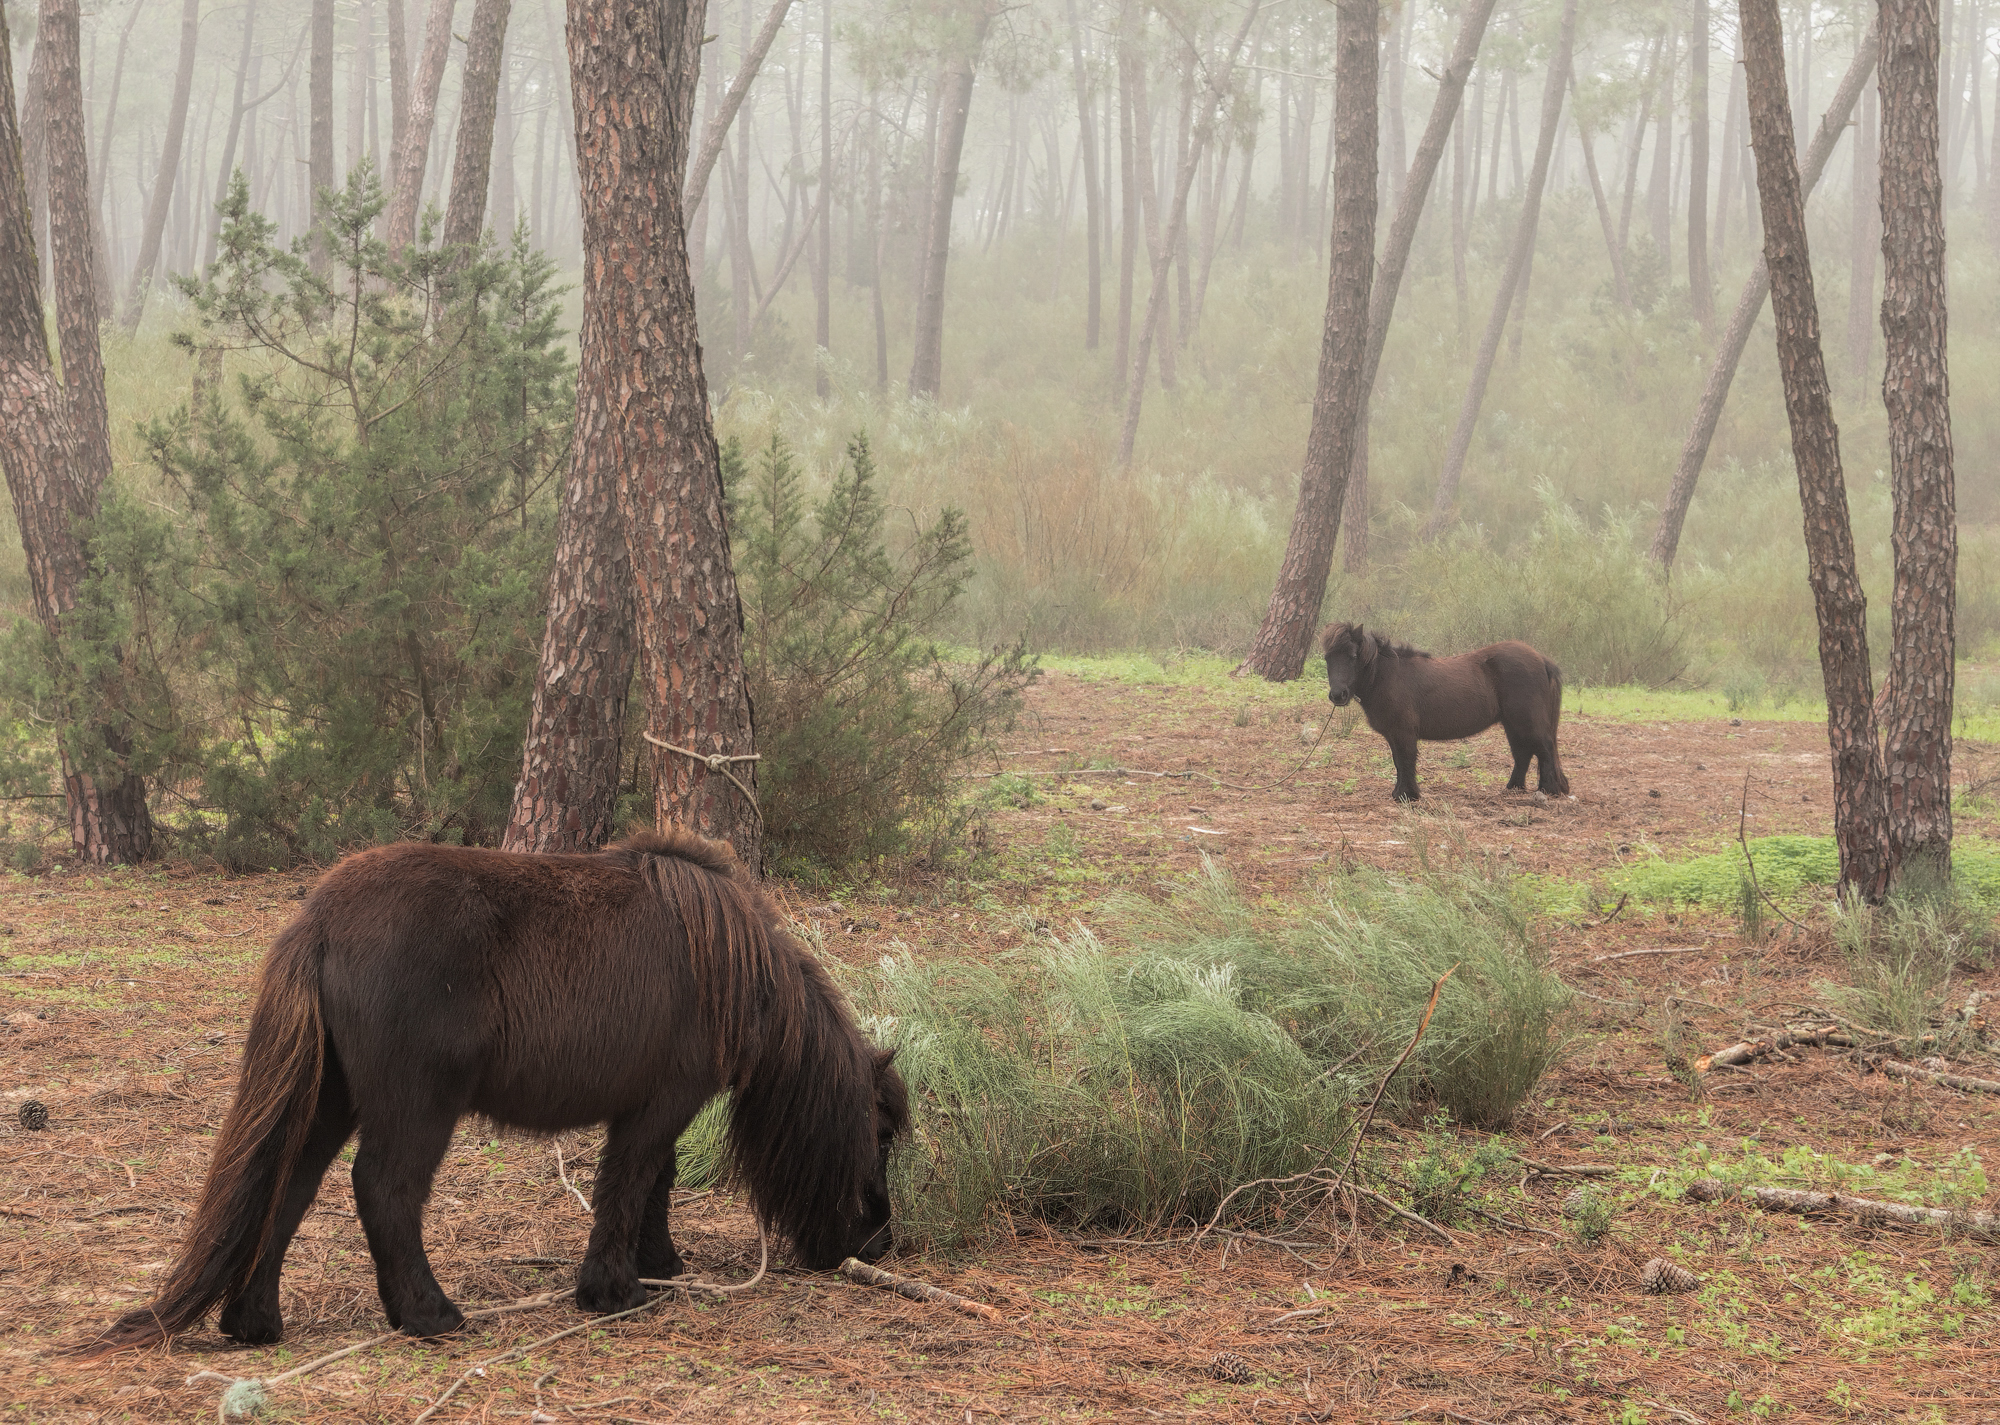
pony, fog, forest, plant, tree, natural landscape, horse, atmospheric phenomenon, working animal, biome, wood, terrestrial animal, grass, grassland, landscape, trunk, pasture, liver, wildlife, woodland, temperate broadleaf and mixed forest, jungle, tail, grazing, Northern hardwood forest, stallion, old growth forest, savanna, livestock, prairie, shrubland